Arlington Heights, Illinois

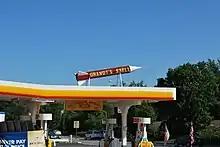
Grandt's Shell in Arlington Heights

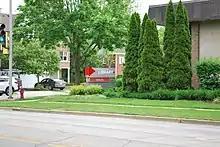
Arlington Heights Memorial Library

According to the 2021 census gazetteer files, Arlington Heights has a total area of , of which (or 99.81%) is land and (or 0.19%) is water. Located primarily in Cook County, a portion extends into neighboring Lake County.